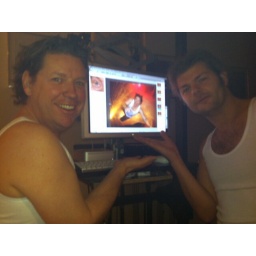
Een mooi veilingitem in de maak: De foto's van een springende Henk Jan Smits en Sander Lantinga door een vonkenregen